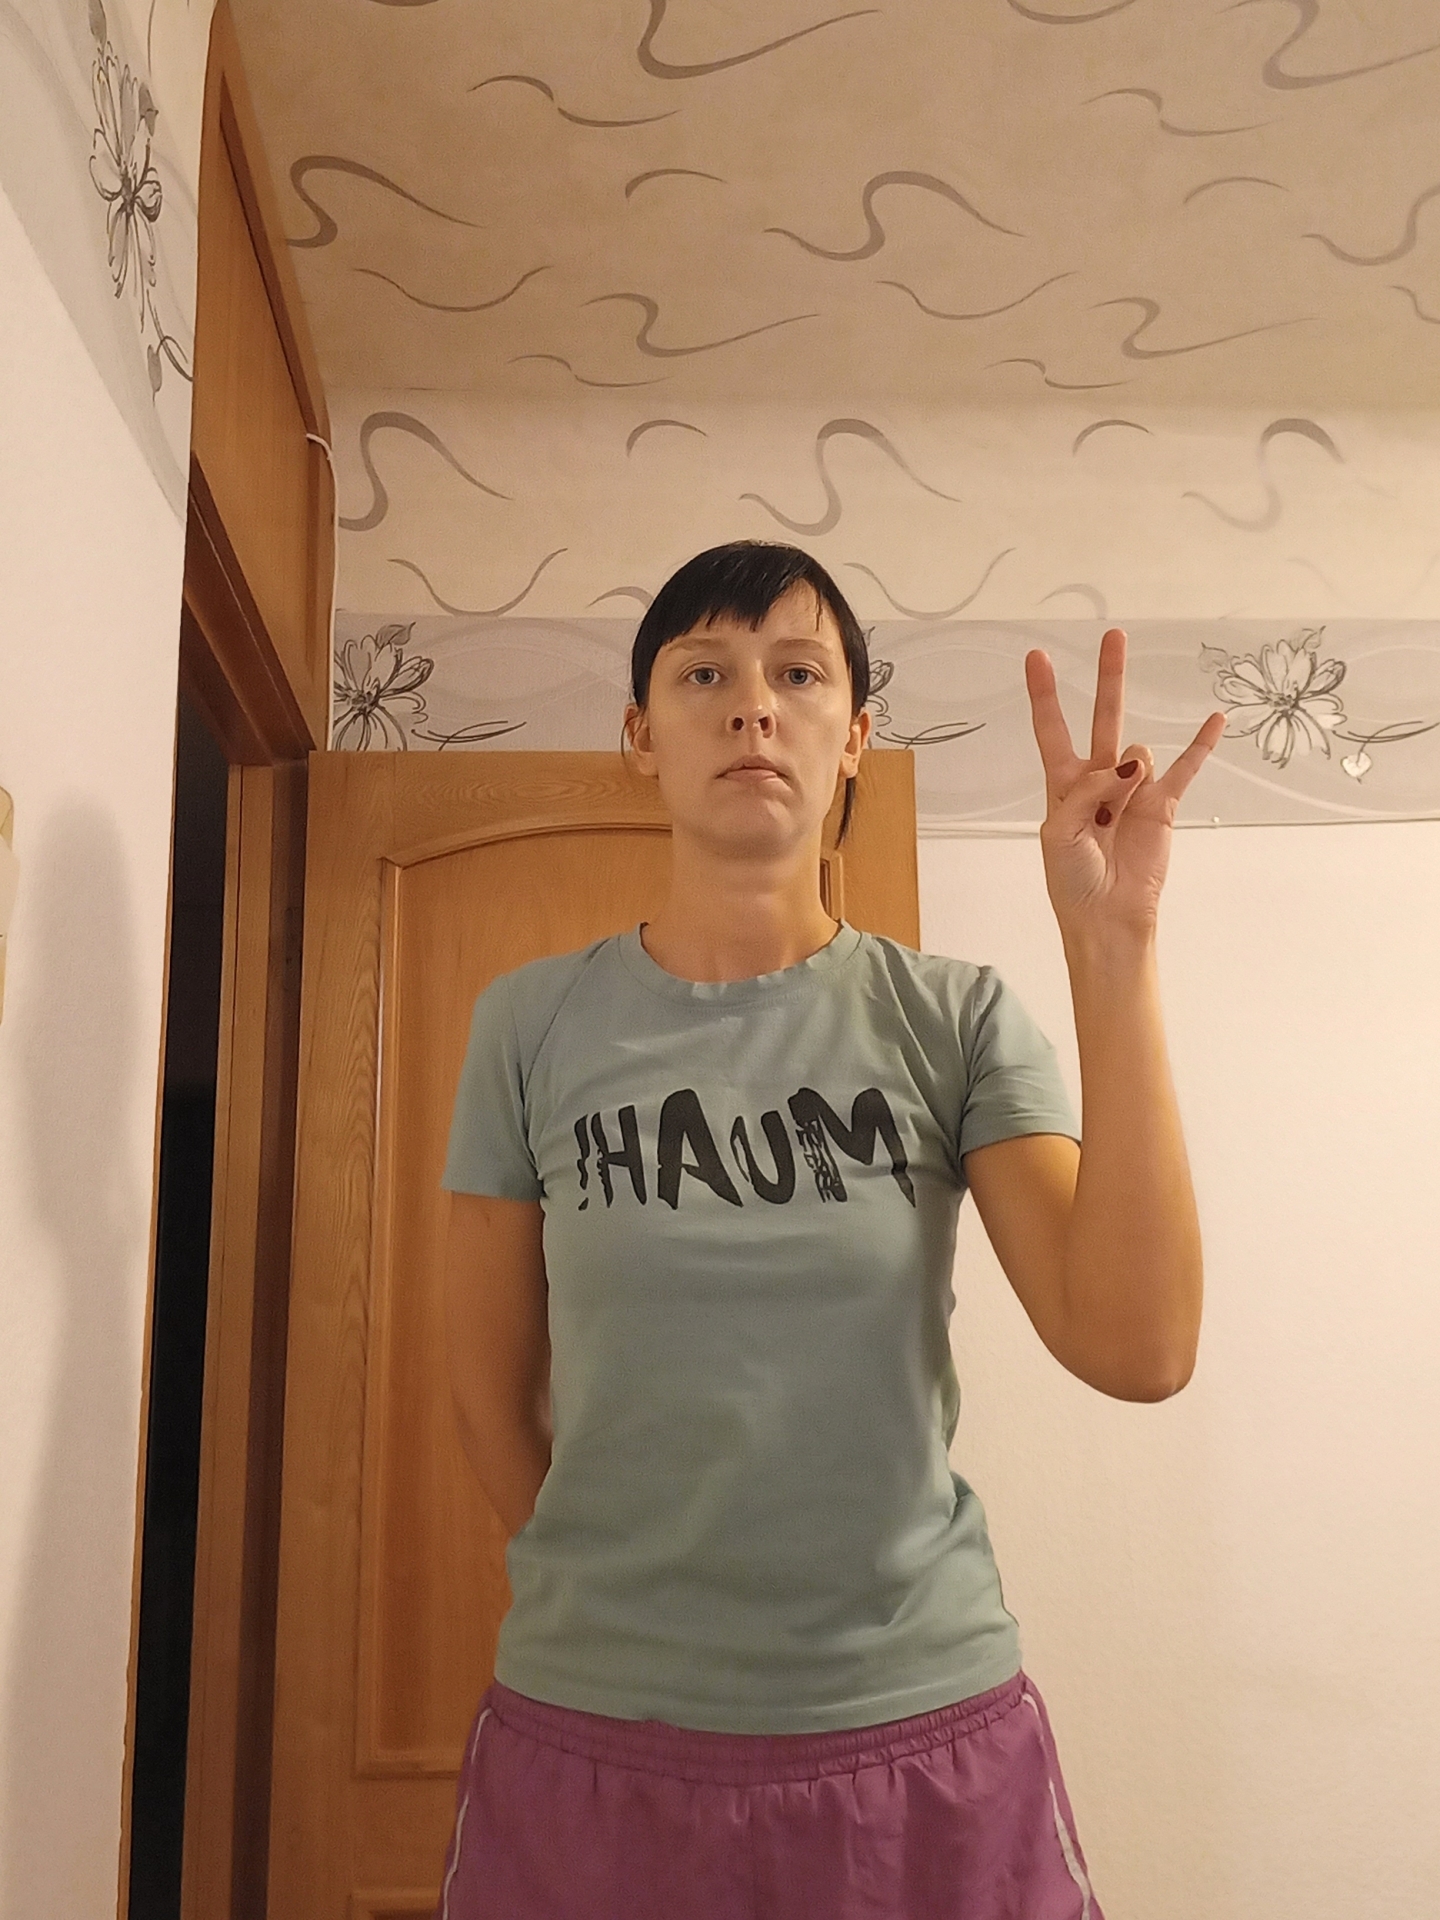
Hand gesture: three3